2005 UAW-Ford 500

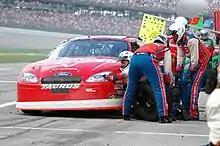
Ricky Rudd, driver of the Wood Brothers Racing No. 21 car, stops for a pit stop.

The 2005 UAW-Ford 500 was a NASCAR Nextel Cup Series race that took place on October 2, 2005, at Talladega Superspeedway in Talladega, Alabama. It was the 29th race of the 2005 NASCAR Nextel Cup Series and the third in the ten-race, season-ending Chase for the Nextel Cup. Dale Jarrett of Robert Yates Racing would win the race.